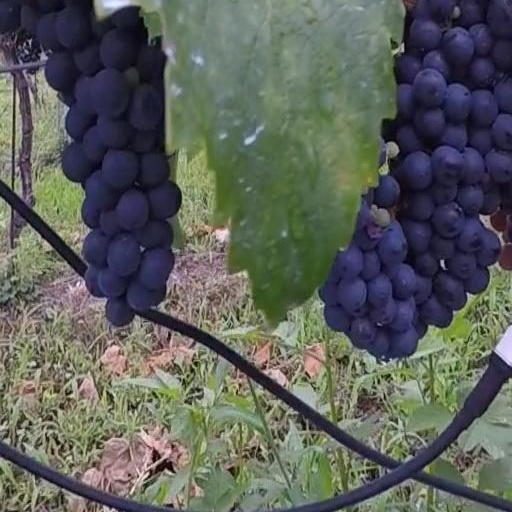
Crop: grape